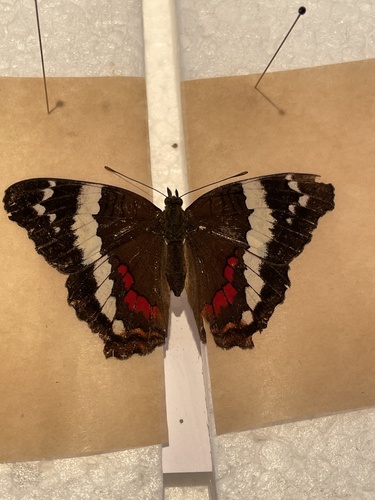
Scientific name: Anartia fatima
Common name: Banded peacock
Family: Nymphalidae
Order: Lepidoptera
Pollinator type: Primary pollinator
Habitat: Open areas and gardens
Geographic range: South America
Conservation status: Least Concern